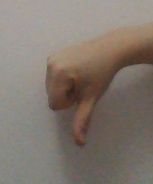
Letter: waw